Incoboto

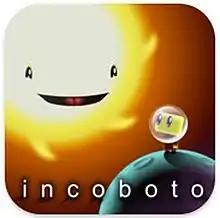
App icon

Incoboto is a 2012 puzzle and platformer game developed and published by the American indie studio Fluttermind. It was released on March 1, 2012, for iOS.